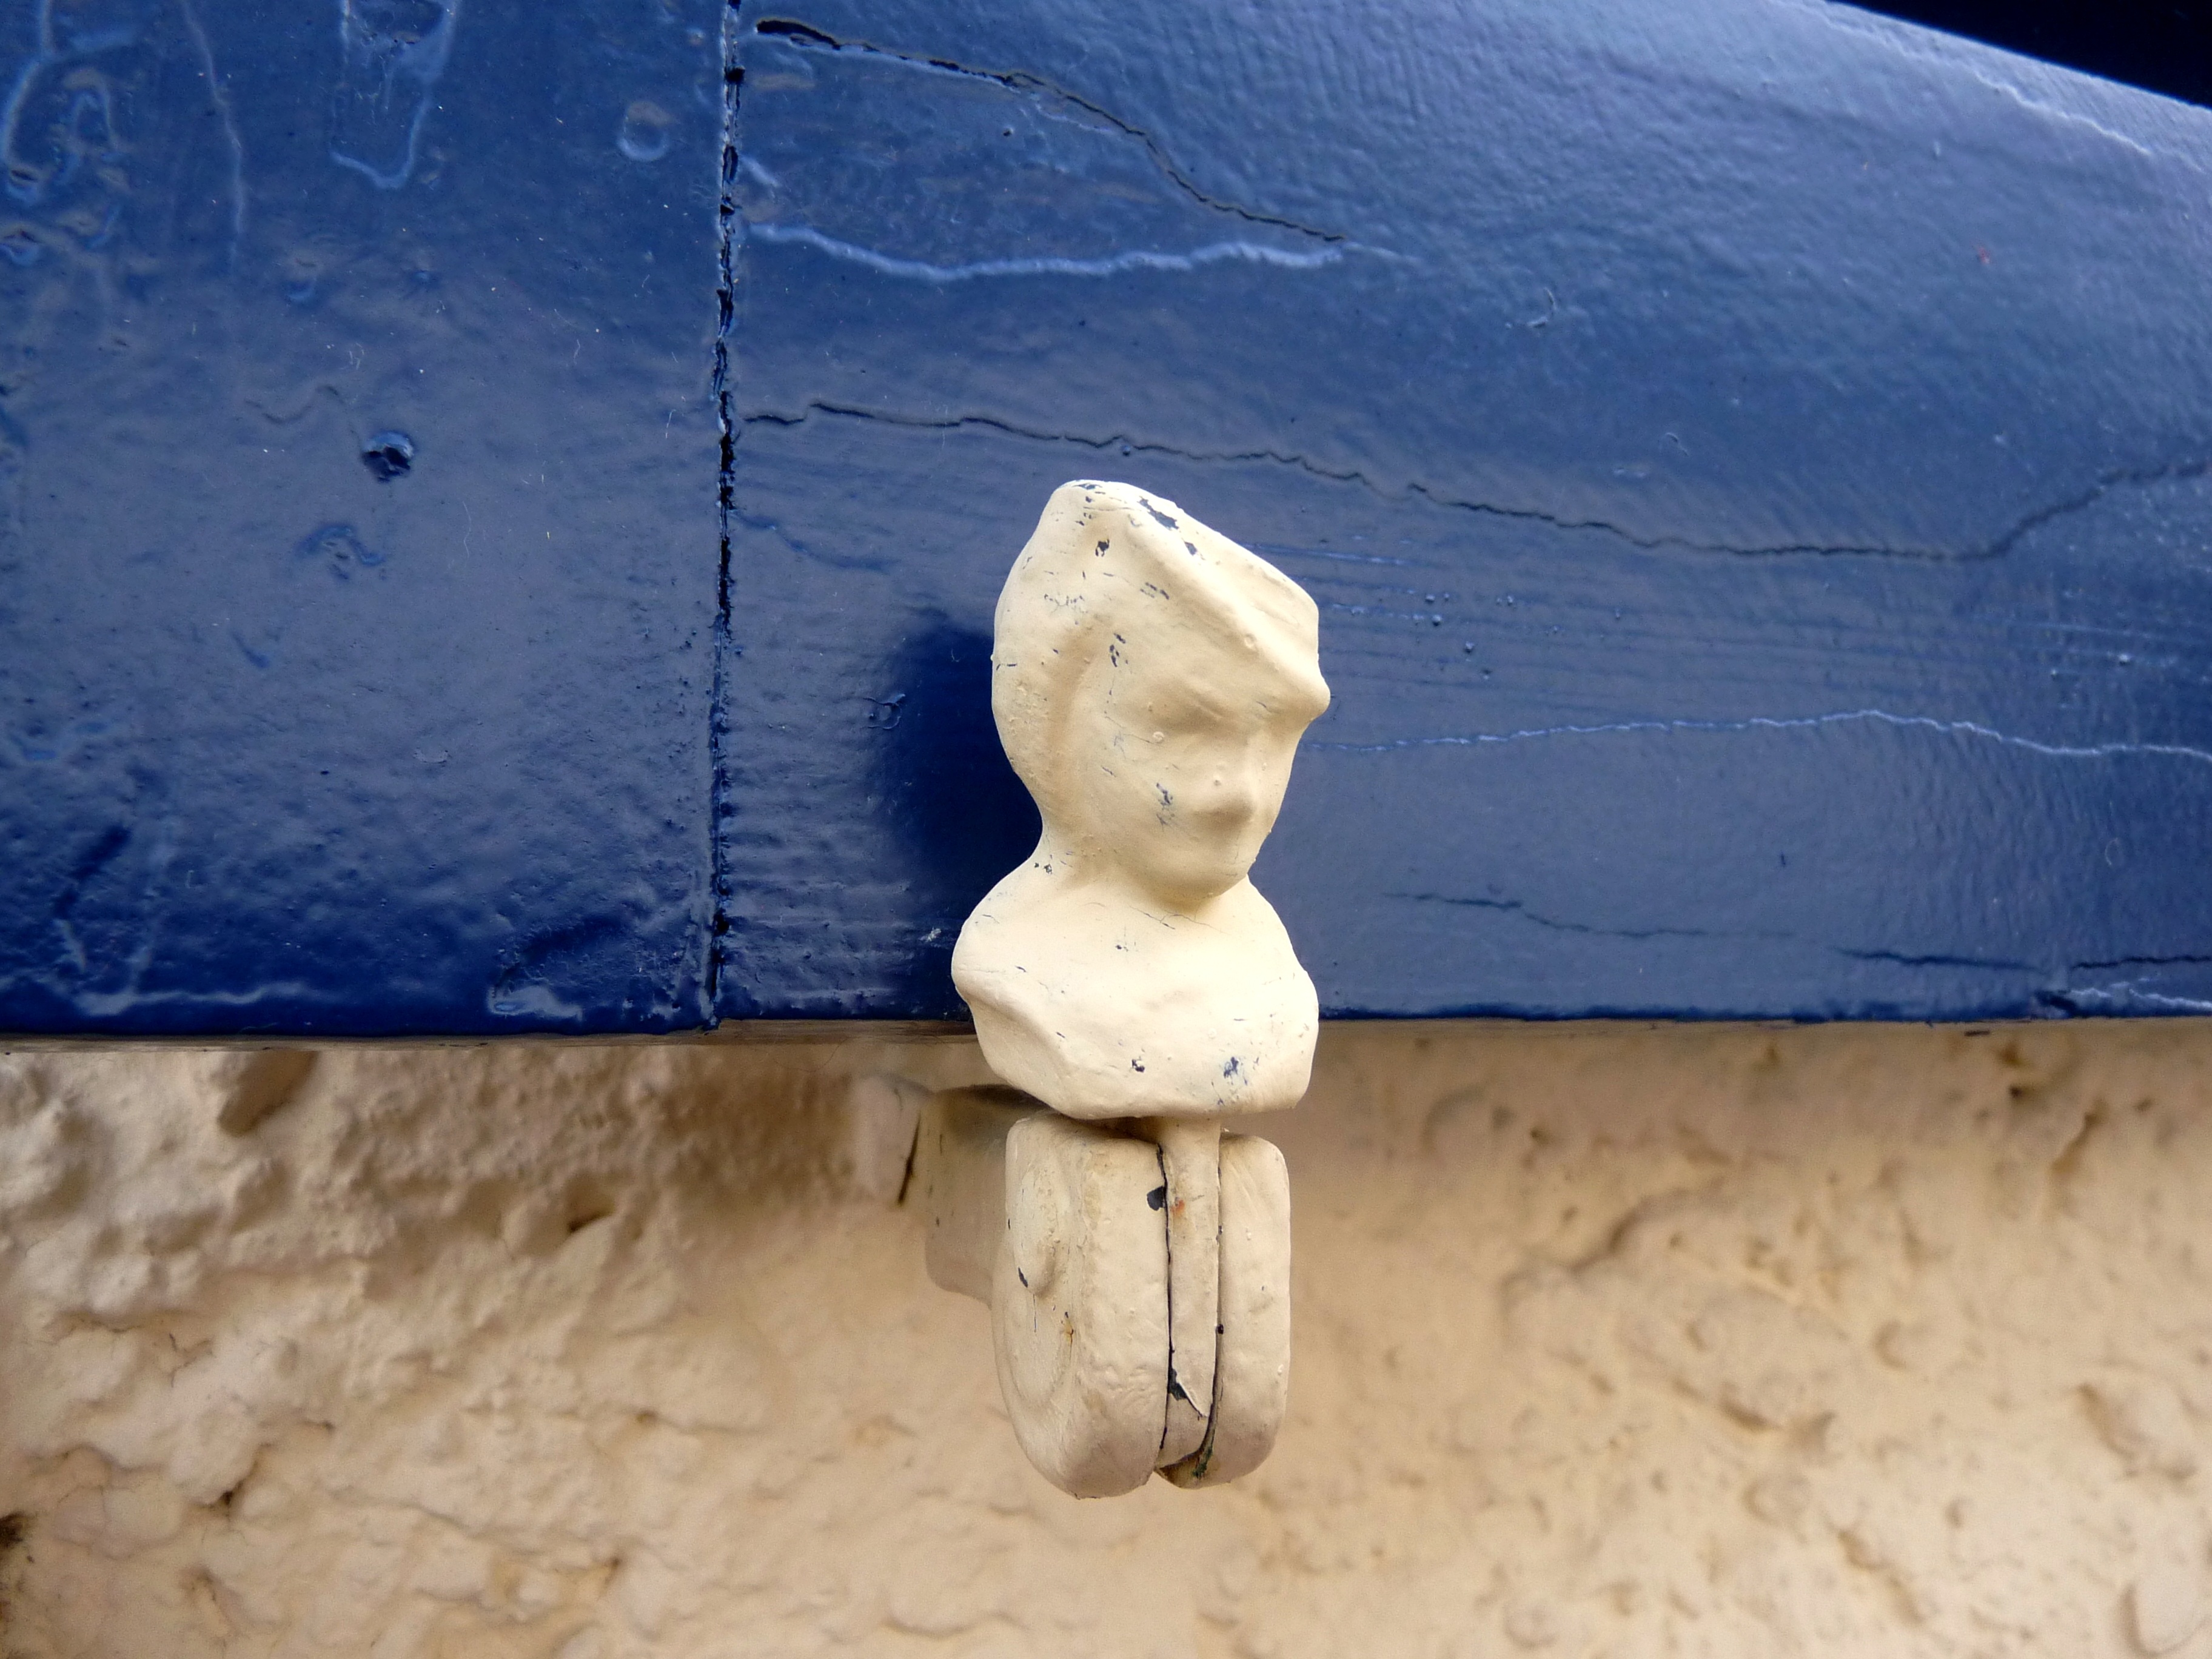
hand, sand, snow, winter, white, window, building, statue, symbol, metal, romance, romantic, blue, sculpture, art, detail, mood